Postage stamp design

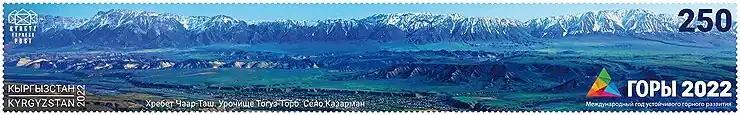
A 2023 stamp of Kyrgyzstan. At 184 mm, it is claimed to be the world longest stamp

The usual shape of a postage stamp is a rectangle, this being an efficient way to pack stamps on a sheet. A rectangle wider than tall is called a "horizontal design", while taller than wide is a "vertical design".